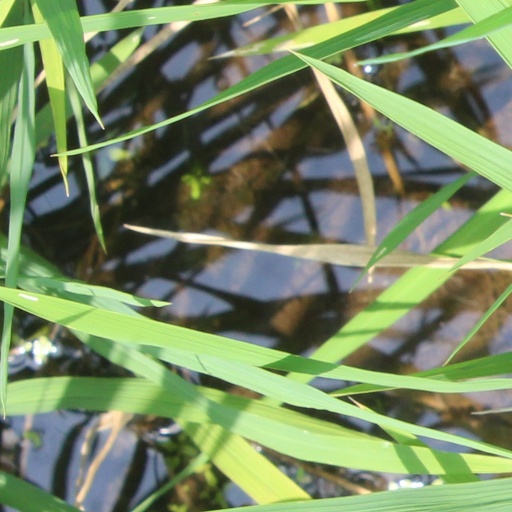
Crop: rice